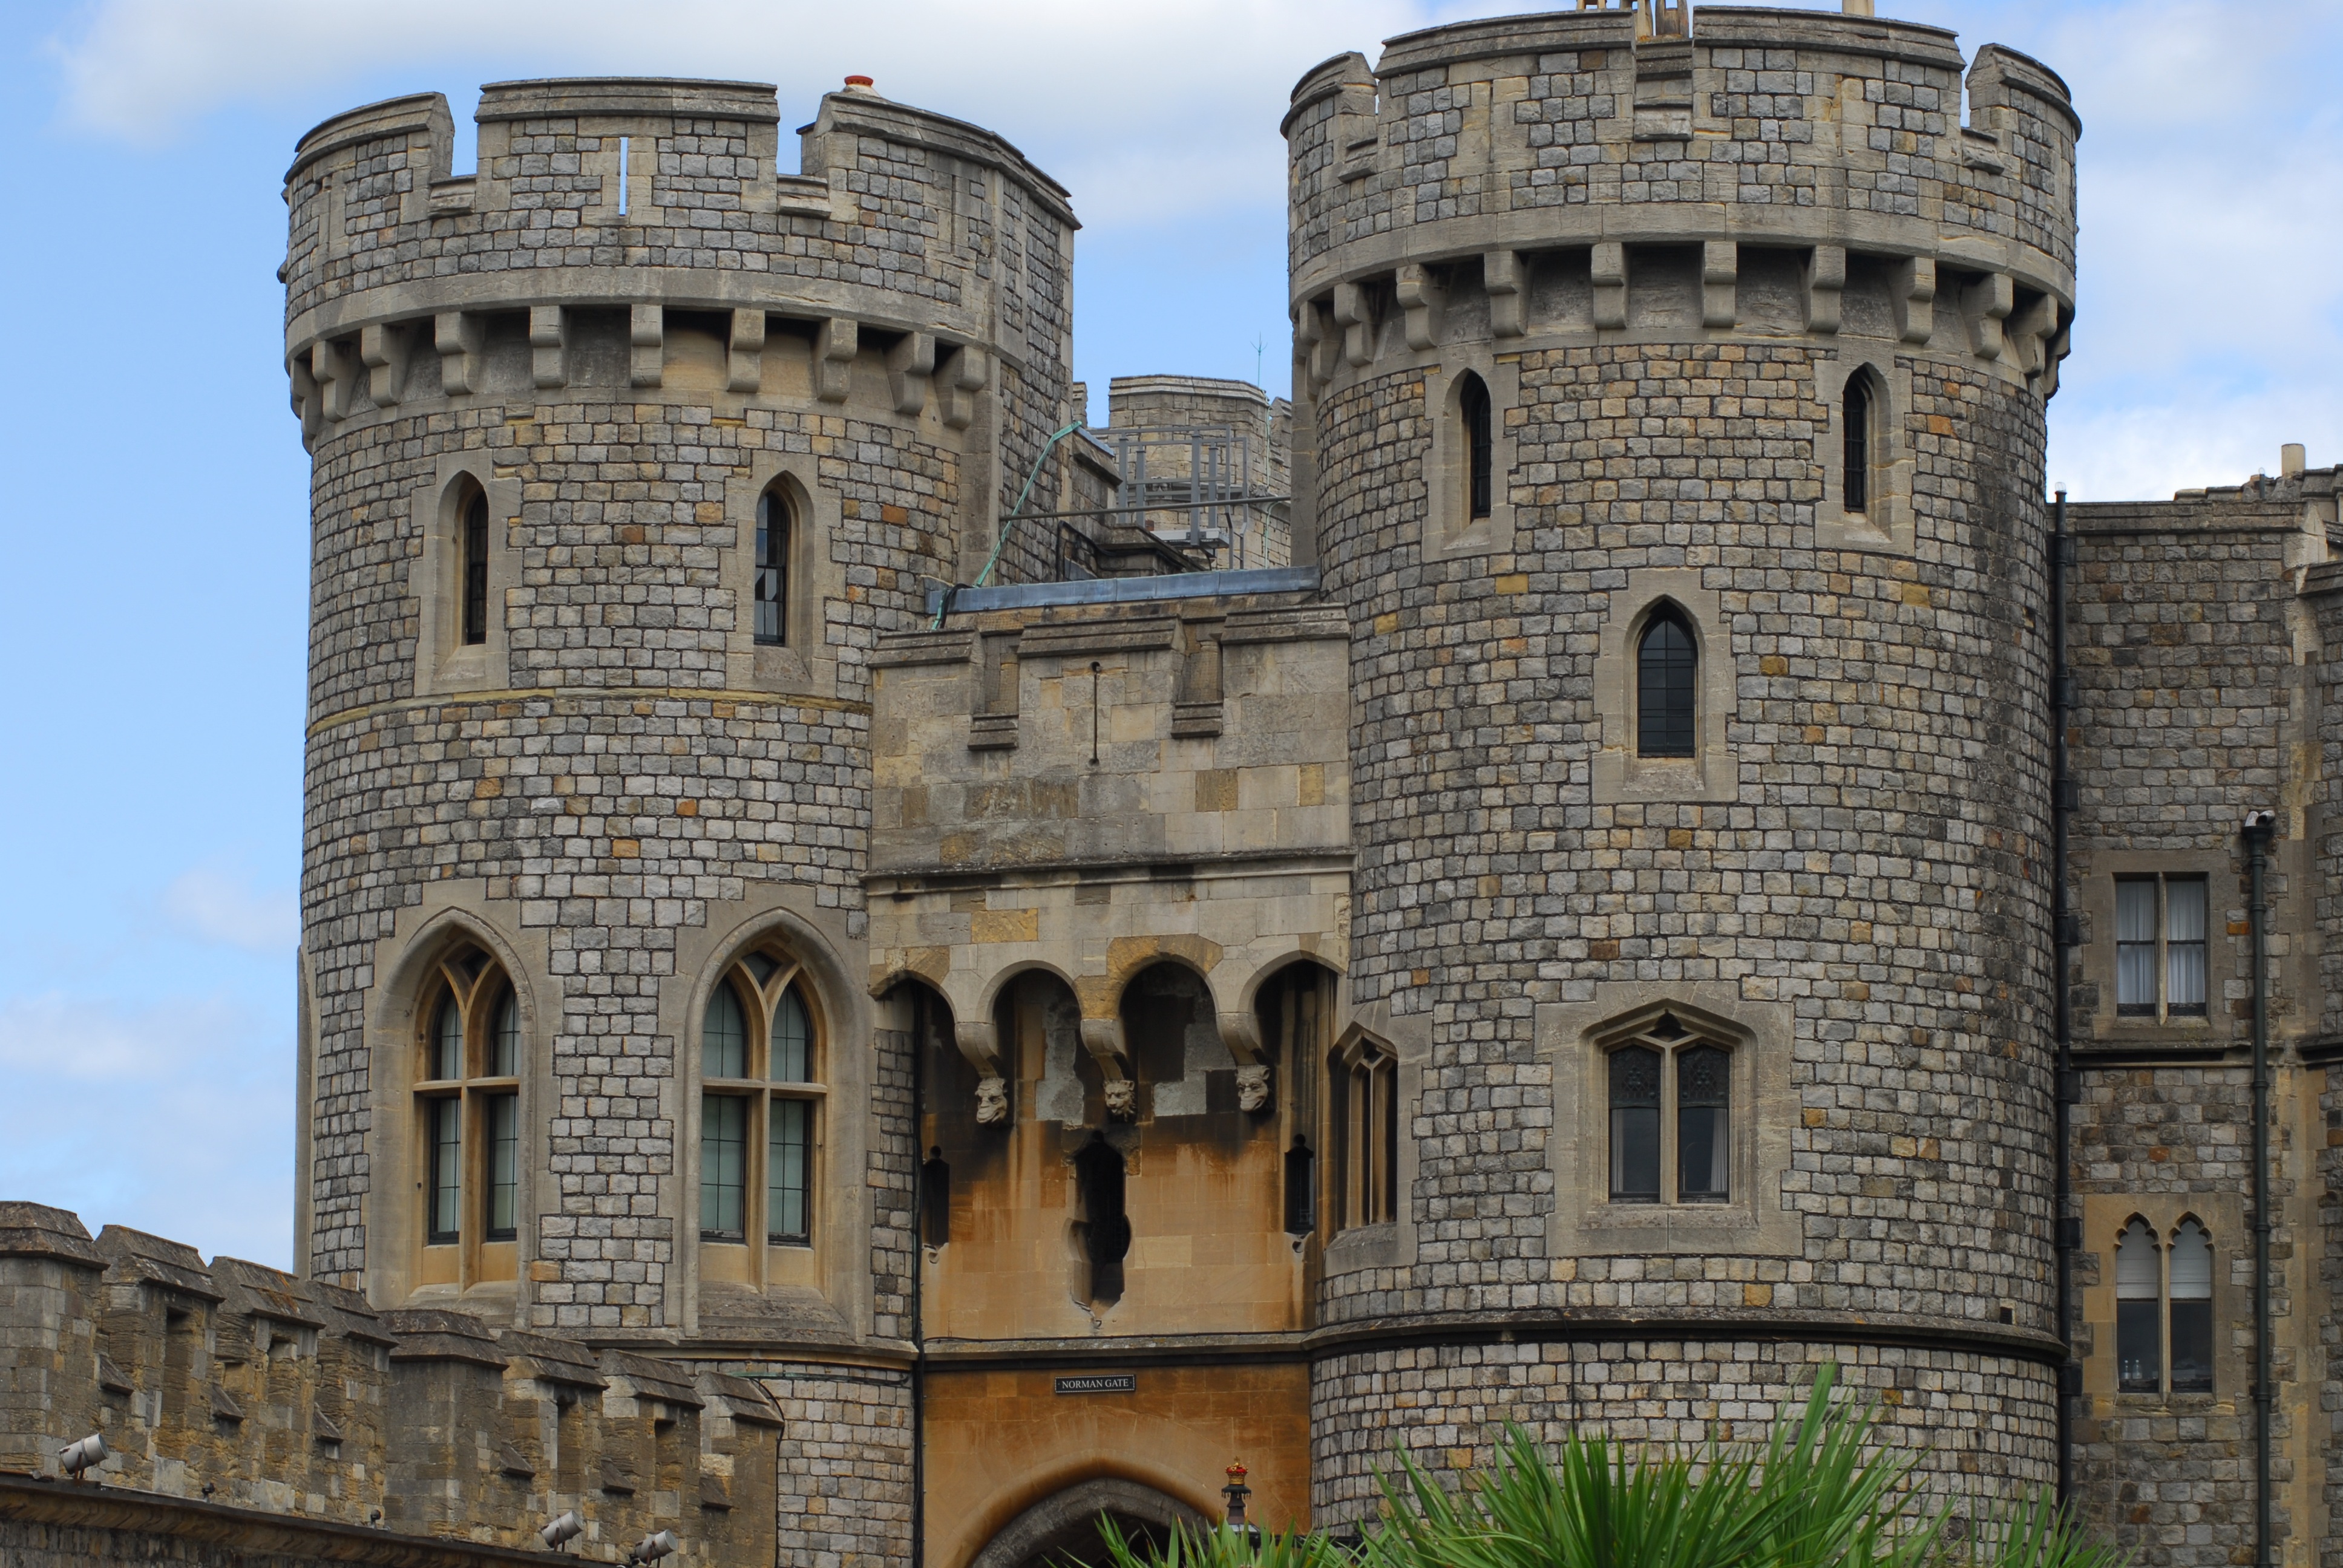
architecture, building, chateau, palace, tourist, tower, castle, landmark, facade, lamp, fortification, crown, uk, england, monastery, royal, estate, middle ages, windsor, monarchy, windsor castle, ancient history